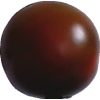
Label: tomato_maroon